List of LTV A-7 Corsair II operators

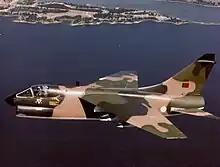
A Portuguese A-7P, in 1984.

In May, 1983, Portugal renegotiated the contract and placed an order for an additional 24 A-7Ps and six A-7As converted to two-seaters as TA-7P standard. Delivery of the aircraft of this second order took place between October 8, 1984, and April 30, 1986. However, one A-7P (PoAF s/n 15540) of the 24 ordered was lost in an accident in the United States prior to its delivery.